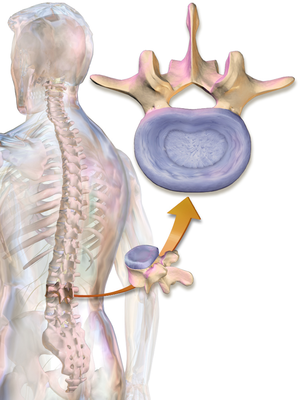
Un disque intervertébral ou fibrocartilage intervertébral est un cartilage qualifié de fibreux, qui se trouve entre presque toutes les vertèbres de la colonne vertébrale. Chaque disque est formé d'un fibro-cartilage mixte, et permet un faible mouvement des vertèbres. Il agit aussi comme un ligament maintenant les vertèbres ensemble. Son rôle d'amortisseur des chocs est crucial et son altération physiologique explique les nombreuses pathologies du dos.